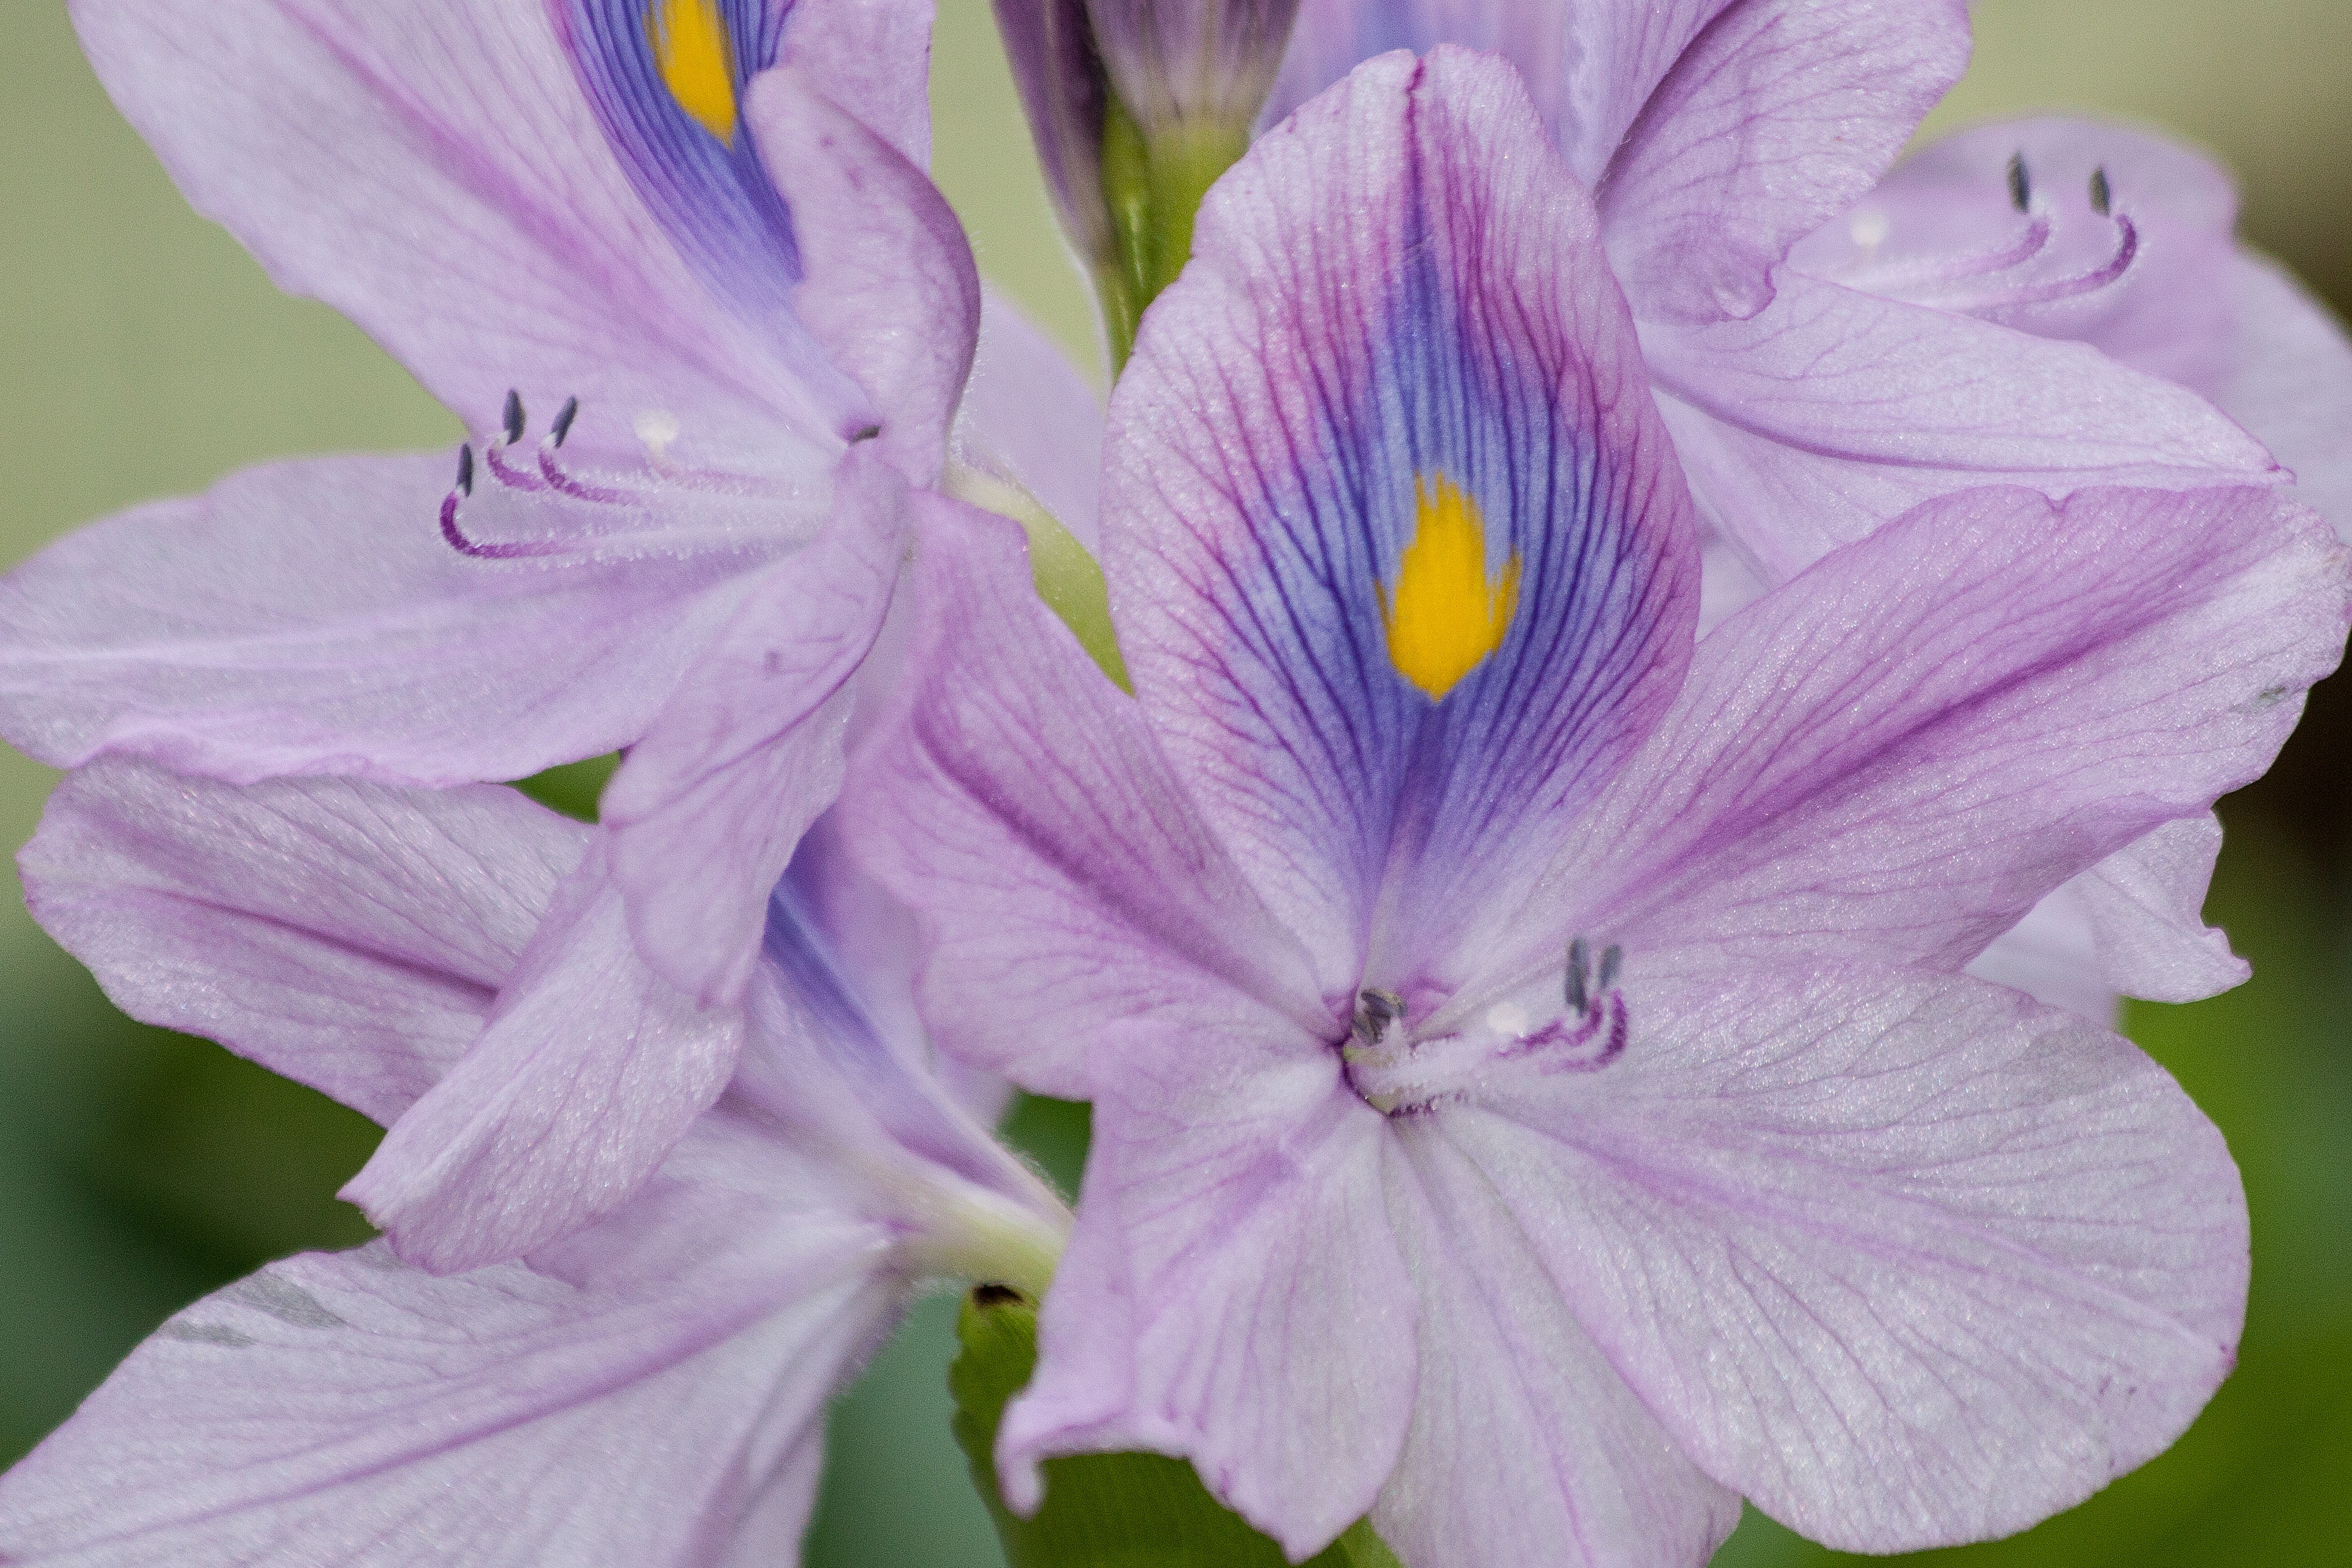
blossom, plant, flower, purple, petal, blue, floating, flora, is, eye, violet, macro photography, inflorescence, flowering plant, genus, water hyacinth, land plant, eichhornia, eichhornia crassipes, water hyacinth family, pontederiaceae, commelinaartigen, tropical america